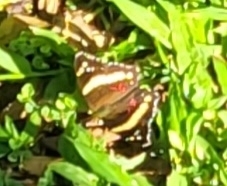
Scientific name: Anartia fatima
Common name: Banded peacock
Family: Nymphalidae
Order: Lepidoptera
Pollinator type: Primary pollinator
Habitat: Open areas and gardens
Geographic range: South America
Conservation status: Least Concern